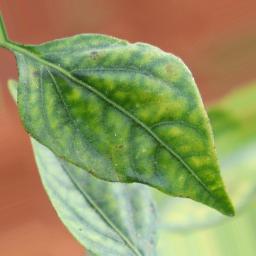
Label: nutritional